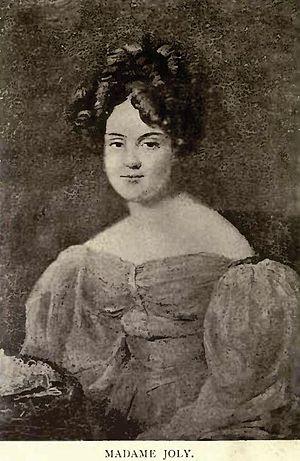
La seigneurie de Lotbinière établie en 1672 fut officiellement abolie en 1854 avec le régime seigneurial de la Nouvelle-France. Le territoire de la seigneurie resta presque intact jusqu'en 1967, date à laquelle Alain-Chartier-Edmond Joly de Lotbinière fut exproprié par le gouvernement du Québec pour obstacle sérieux au progrès agricole et industriel de cette région